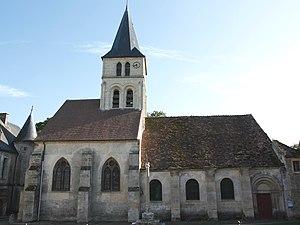
Eglise Notre Dame This building is classé au titre des Monuments Historiques. It is indexed in the Base Mérimée, a database of architectural heritage maintained by the French Ministry of Culture,
L'église Notre-Dame est une église catholique paroissiale située à Théméricourt, dans le Val-d'Oise, en France. Ses parties les plus anciennes sont la croisée du transept et le clocher jusqu'à l'étage de beffroi, et peuvent être datées de la période comprise entre 1150 et 1180. Le style reflète la transition du roman vers le gothique, comme en témoignent les chapiteaux des quatre arcades autour du carré du transept et à l'ouest du chœur. Les chapelles latérales du chœur et la nef n'ont été bâties que plus tard, après que l'église fut donnée au prieuré Saint-Lô de Rouen en 1205. Ici l'architecture est caractéristique de la période gothique, mais les remaniements sont nombreux. Dans les chapelles, ils s'expliquent par des réparations à la suite de la guerre de Cent Ans et l'installation de retables devant le chevet. Dans la nef, le principal changement intervient avec son voûtement d'ogives dans le style de la Renaissance, sous le seigneur Achim d'Abos, entre 1568 et 1609. Les voûtes, aux clés richement décorées, retombent sur des consoles engagées dans les piliers au-dessus des chapiteaux du début du XIIIᵉ siècle, ce qui est une disposition assez rare.
Cette liste recense les monuments historiques du département du Val-d'Oise, en France.